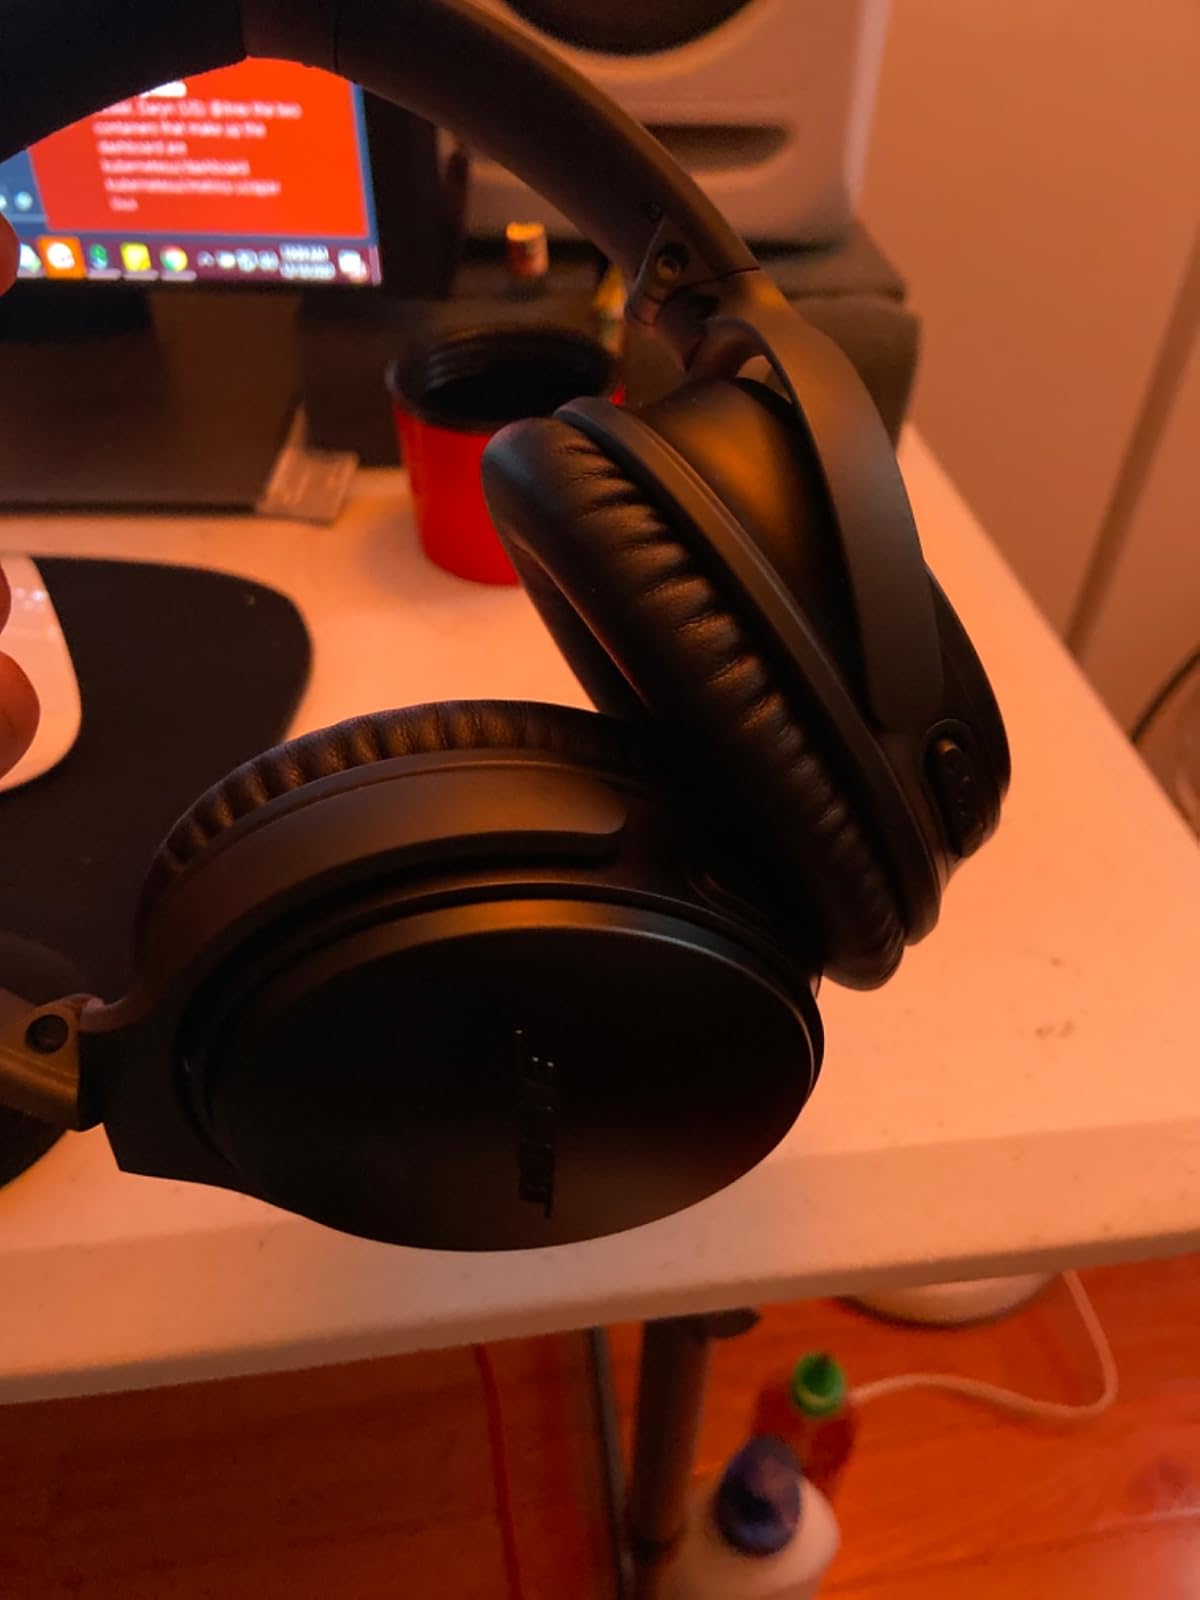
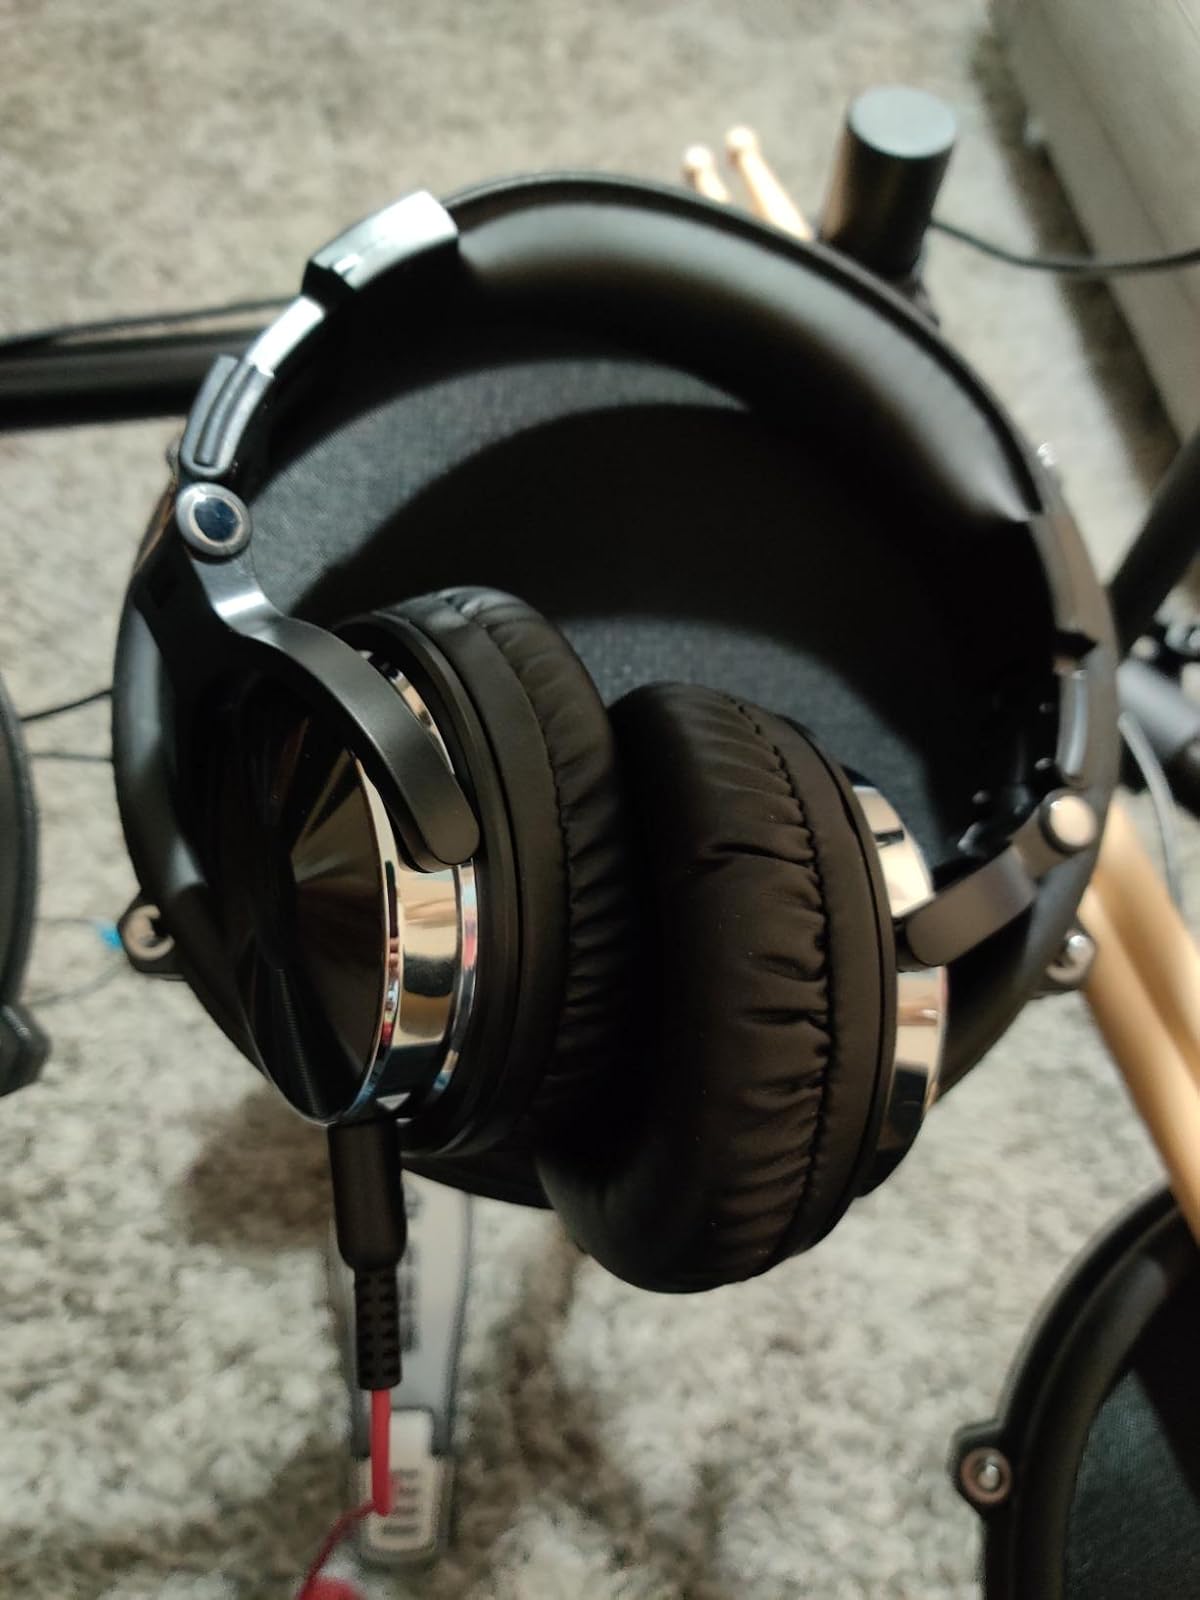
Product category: headphones
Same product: no